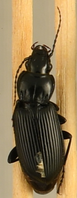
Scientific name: Pterostichus melanarius
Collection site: Woodworth Site (WOOD), plot WOOD_023